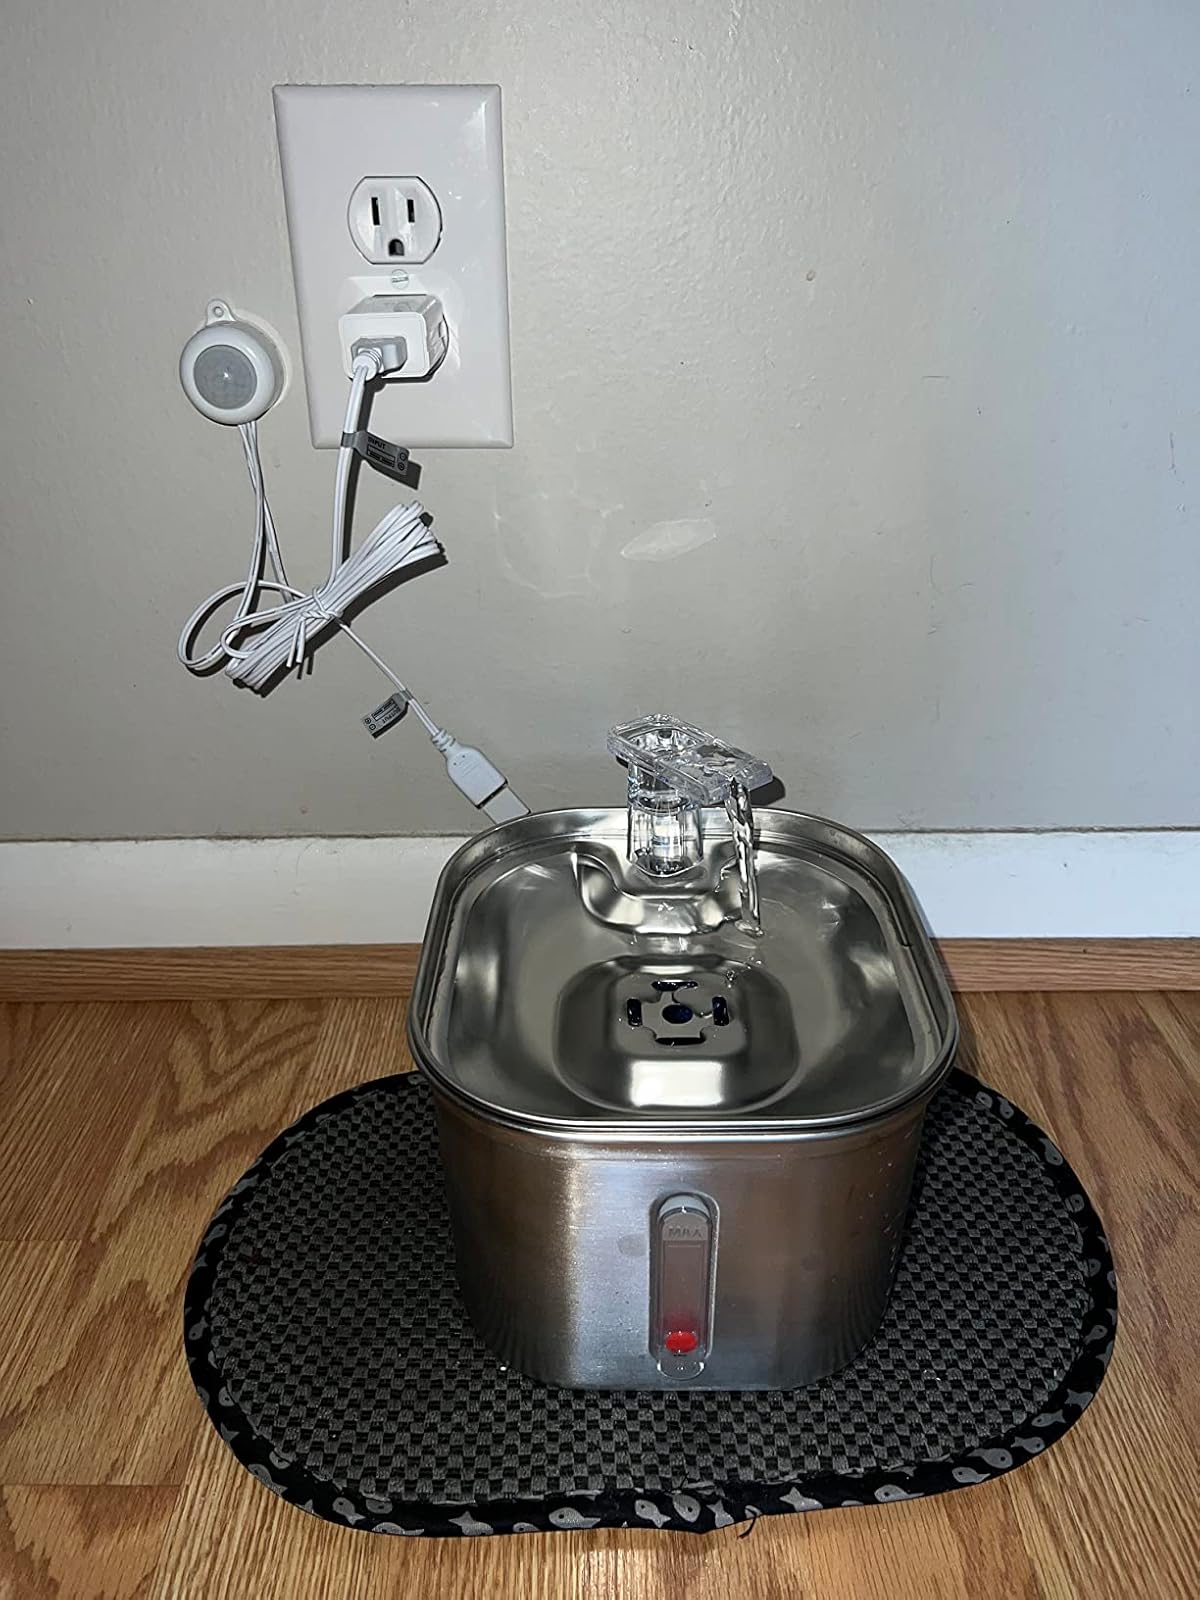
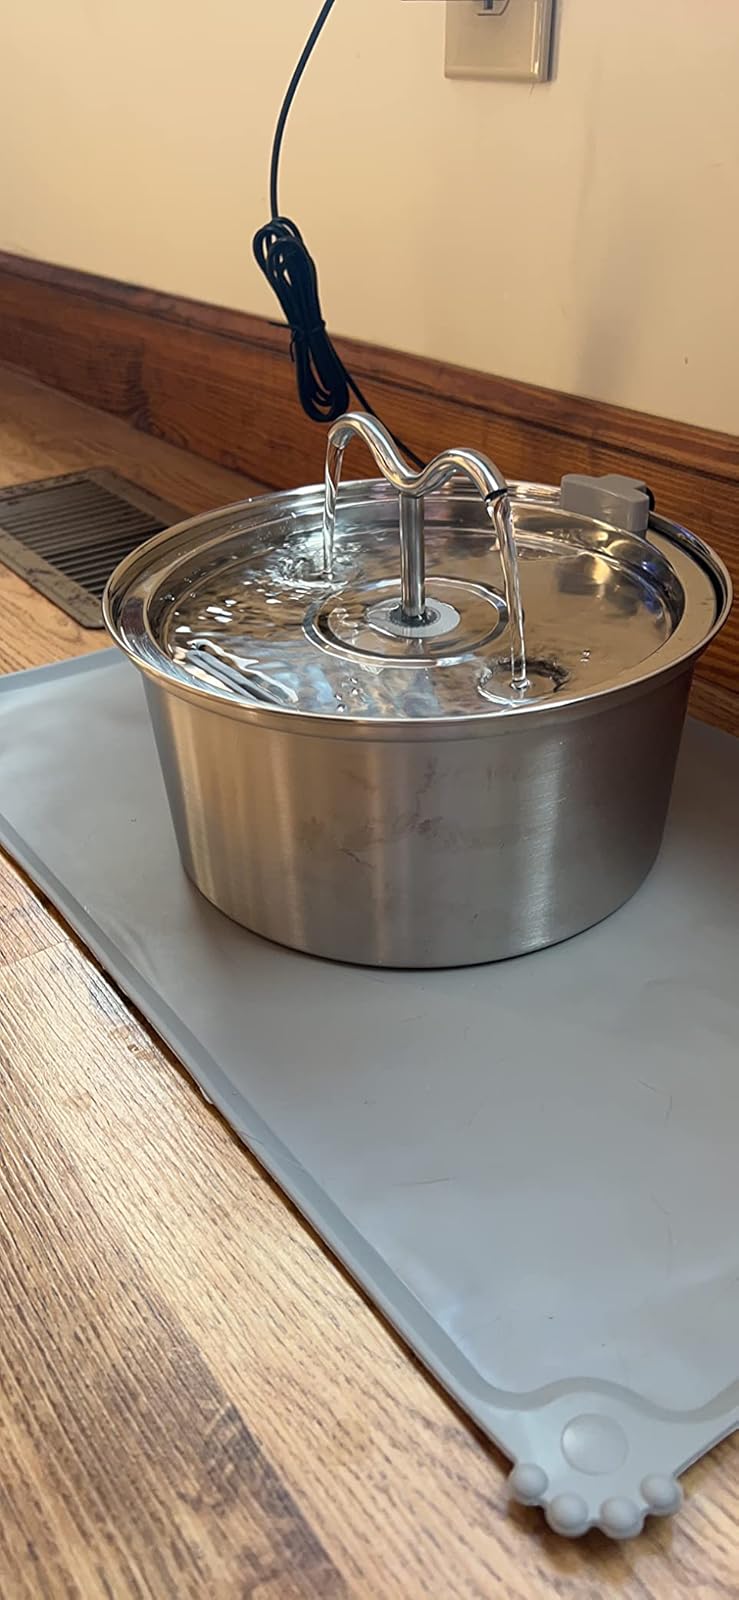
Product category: items_bowl
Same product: no